Schafkopf

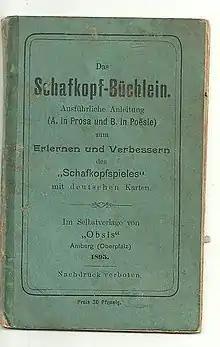
"Das Schafkopf-Büchlein", 1895

The earliest clear description of the game appears in a poem, "Das edle Schafkopf-Spiel" in the "Regensburger Conversations-Blatt" in 1876 which not only lists all 14 trumps, but also the contracts of Rufer and Solo as well as features such as the called Ace and losing Schneider. However, the